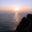
Label: sea